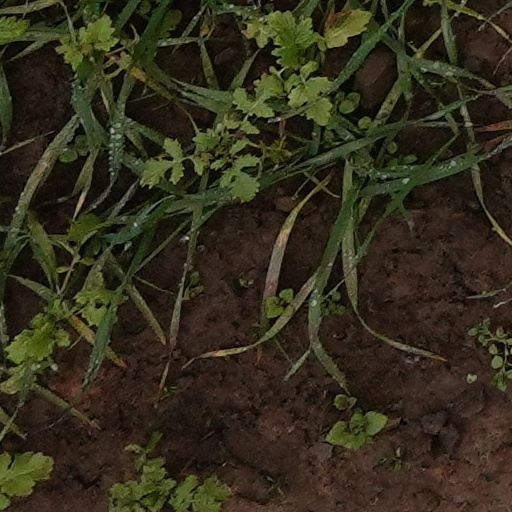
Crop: wheat